Tribhanga

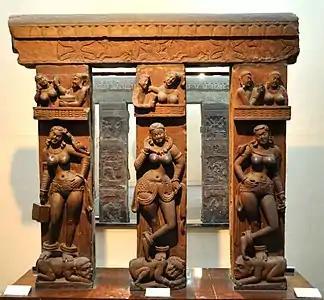
Bhutesvara Yakshis (2nd century CE), Mathura art

Tribhaṅga or Tribunga is a standing body position or stance used in traditional Indian art and Indian classical dance forms like the Odissi, where the body bends in one direction at the knees, the other direction at the hips and then the other again at the shoulders and neck.